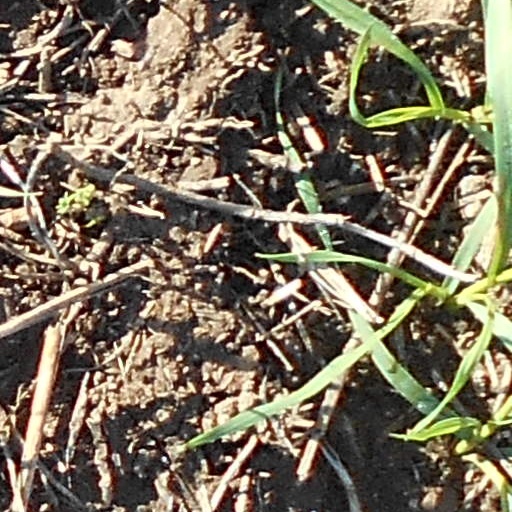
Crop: wheat